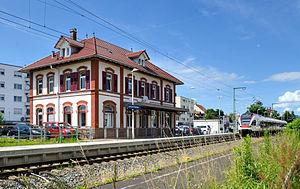
La gare de Lörrach-Stetten est une gare située à Lörrach, dans le Bade-Wurtemberg.